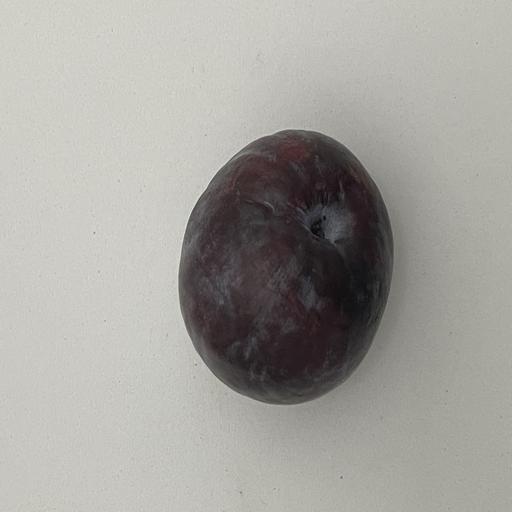
Crop type: Palm